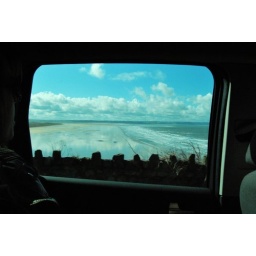
Looking out the window in the car